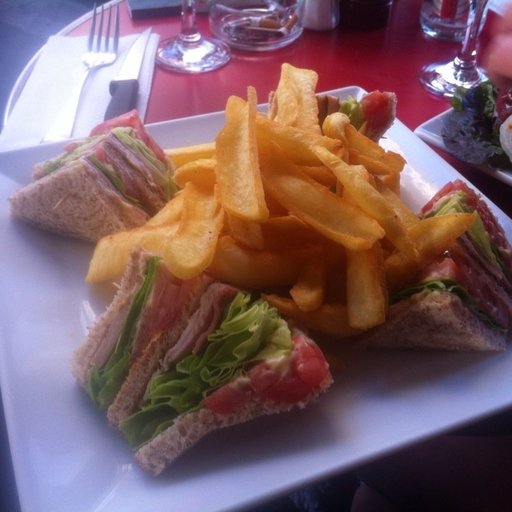
Label: club_sandwich